Southern Schleswig

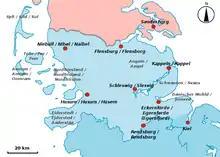
Southern Schleswig (with German, Danish and North Frisian place names)

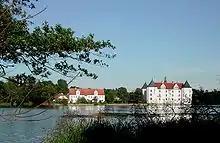
Residence of the Danish kings at Glücksburg Castle

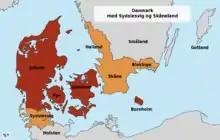
Today's Denmark and the former Danish provinces Southern Schleswig, Skåne, Halland and Blekinge.

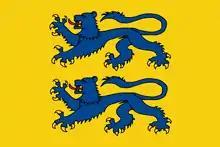
The Schleswig Lions as heraldic emblem of Schleswig / Sønderjylland

Southern Schleswig ( or ') is the southern half of the former Duchy of Schleswig in Germany on the Jutland Peninsula. The geographical area today covers the large area between the Eider river in the south and the Flensburg Fjord in the north, where it borders Denmark. Northern Schleswig, congruent with the former South Jutland County, forms the southernmost part of Denmark. The area belonged to the Crown of Denmark until Prussia and Austria declared war on Denmark in 1864. Denmark wanted to give away the German-speaking Holsten and set the new border at the small river Ejderen. Prussian chancellor Otto von Bismarck concluded that this justified a war, and even proclaimed it a "holy war". He also turned to the Emperor of Austria, Franz Joseph I of Austria for help. A similar war in 1848 had gone poorly for the Prussians. With Prussia's modern weapons and the help from both the Austrians and General Moltke, the Danish army was destroyed and forced to make a disorderly retreat. The Prussian-Danish border was then moved from the Elbe up in Jutland to the ' creek.